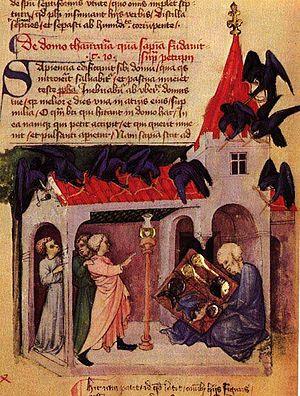
La Table d’émeraude est un des textes les plus célèbres de la littérature alchimique et hermétique. C’est un texte très court, composé d'une douzaine de formules allégoriques et obscures, dont la fameuse correspondance entre le macrocosme et le microcosme : Ce qui est en bas est comme ce qui est en haut, et ce qui est en haut est comme ce qui est en bas.